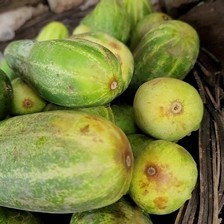
Label: cucumber